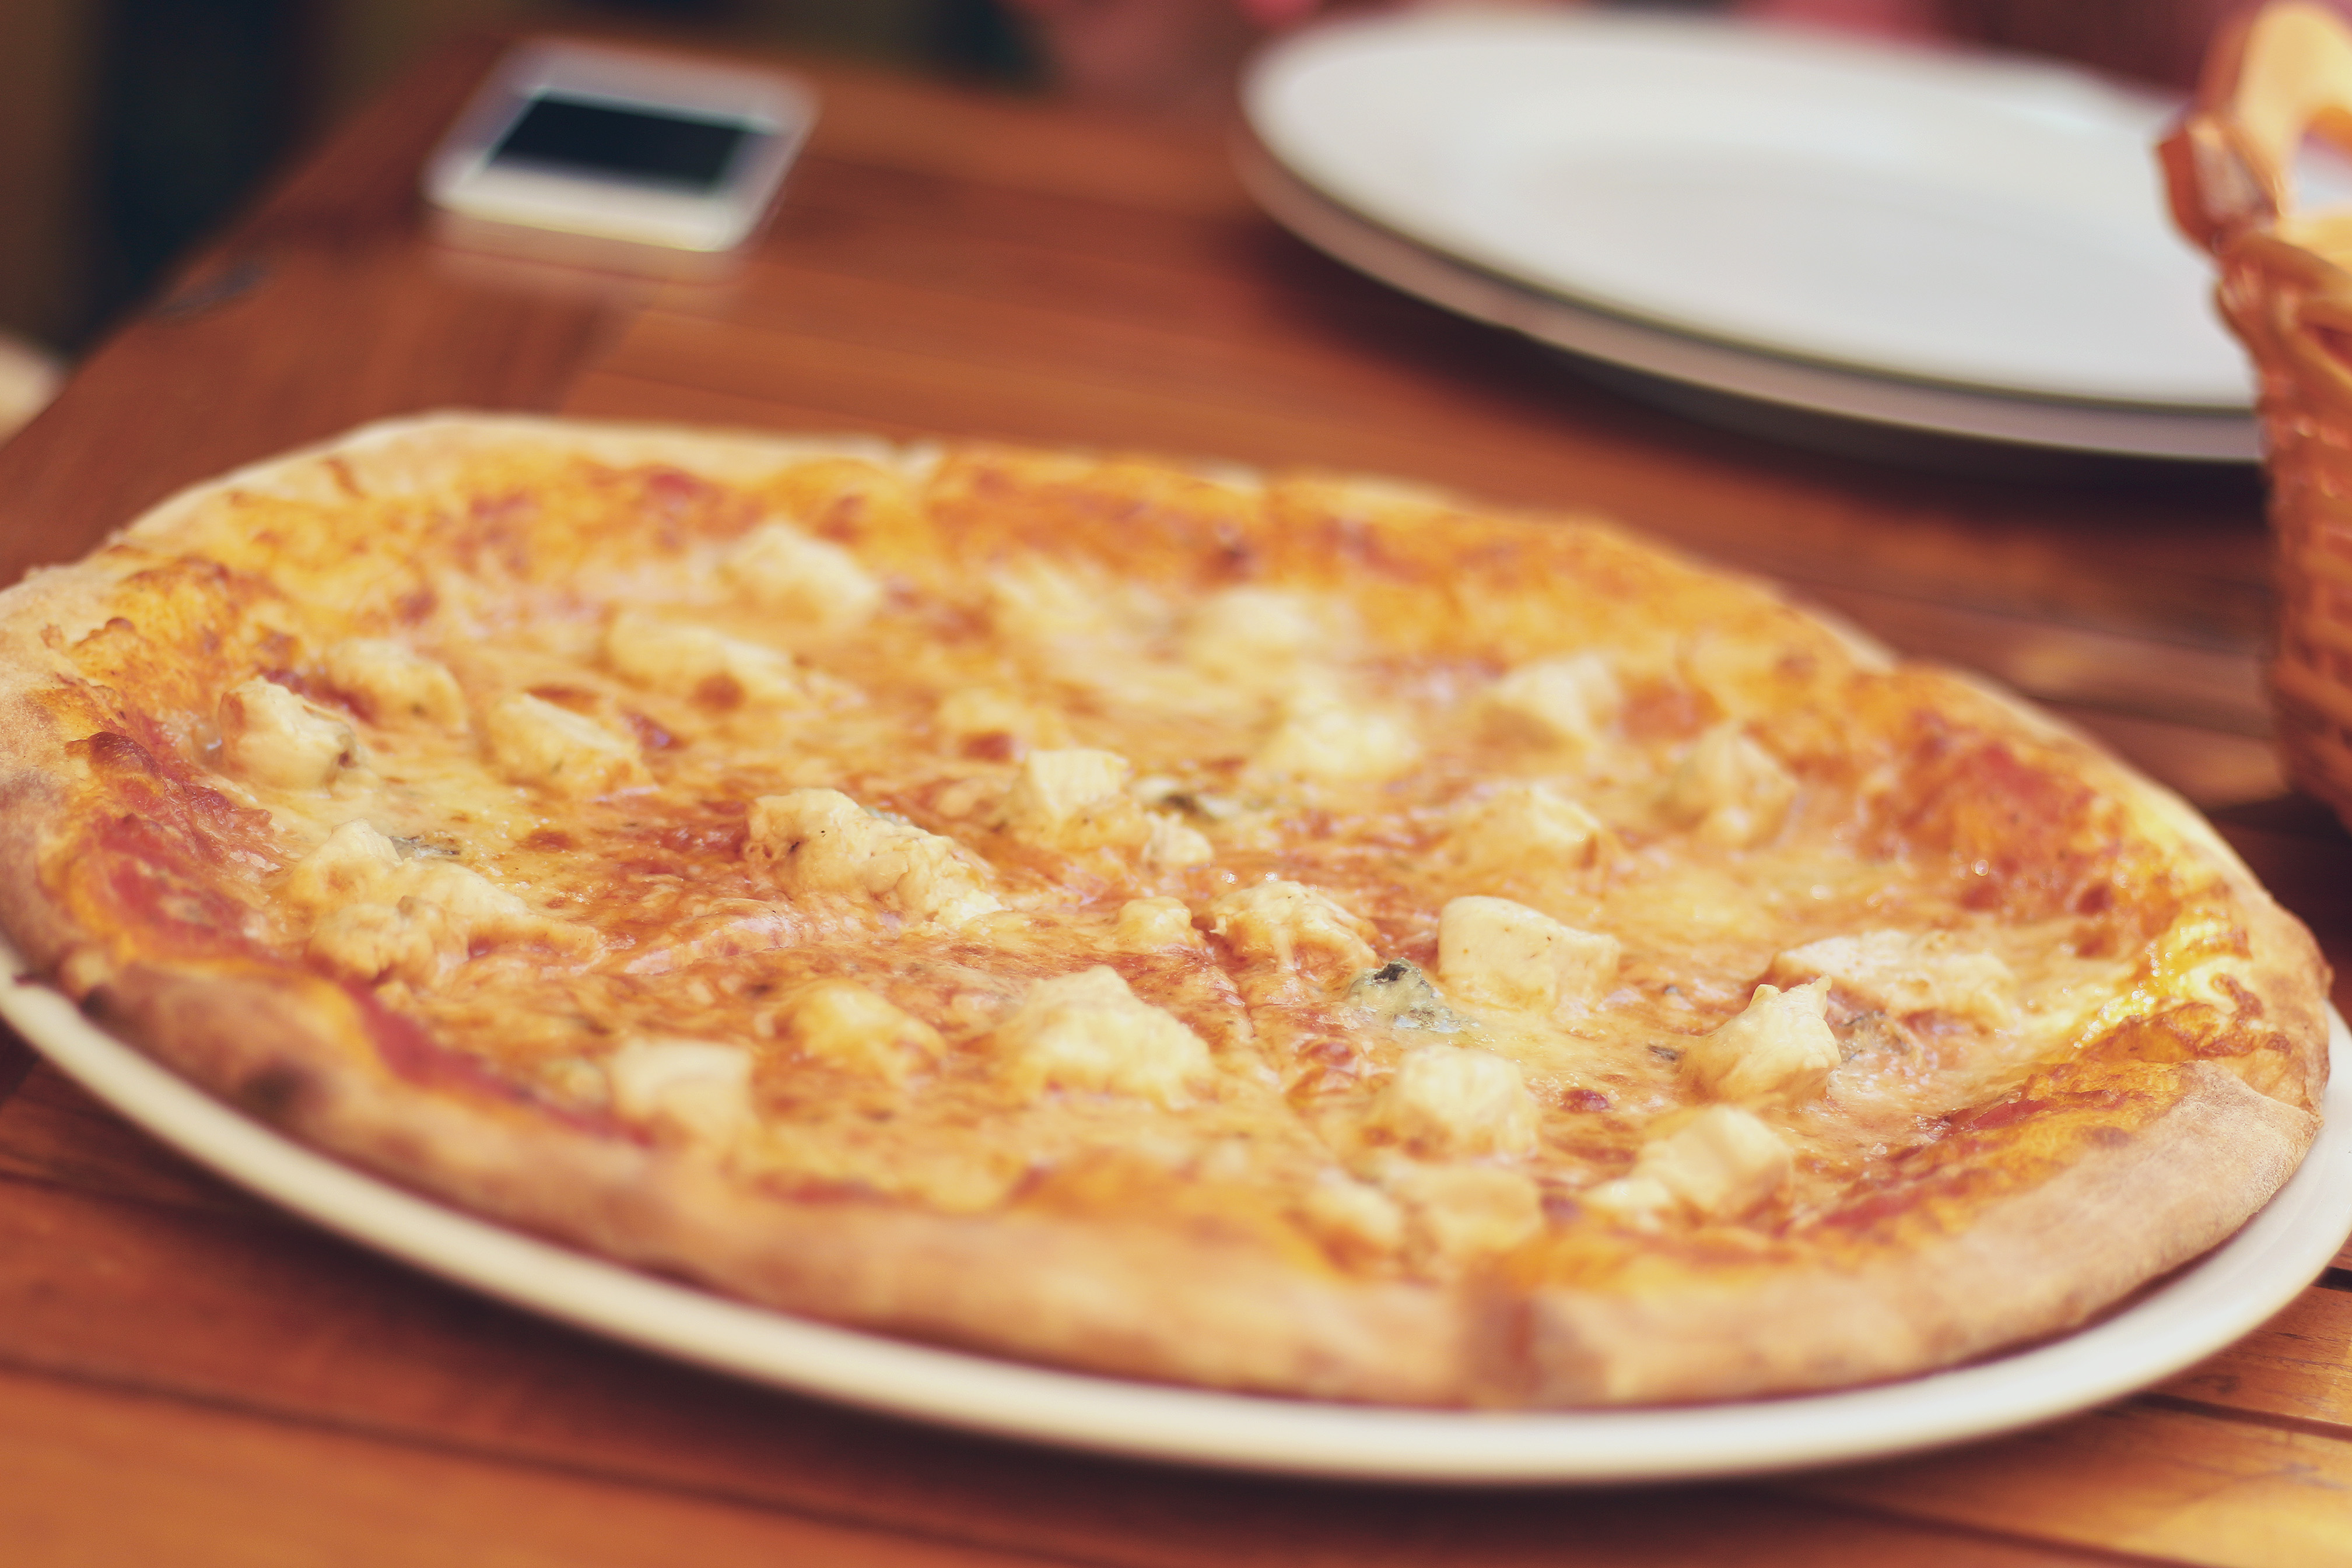
restaurant, dish, meal, food, breakfast, fast food, lunch, cuisine, pizza, dinner, unhealthy, italian food, pizza cheese, european food